Atatürk's reforms

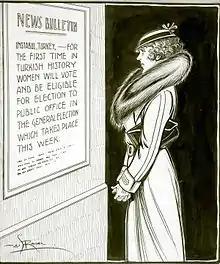
Canadian political cartoon of a woman in Quebec reading a sign that reads:"News bulletin: for the first time in Turkish history women will vote and be eligible to the public office in the general election which takes place this week."Women were granted the right to vote in Turkey in 1930, but the right to vote was not extended to women in provincial elections in Quebec until 1940.

In the Ottoman public sphere religious groups exerted their power. The public sphere, can be defined an area in social life where individuals come together to freely discuss and identify societal problems, and through that discussion influence political action. It is "a discursive space in which individuals and groups congregate to discuss matters of mutual interest and, where possible, to reach a common judgment." Atatürk's Reforms target the structure of the public space. The construction of a secular nation-state required important changes in state organization, though Atatürk's reforms benefited from the elaborate blueprints for a future society prepared by the Ottoman proponents of positivism during the Second Constitutional Era.